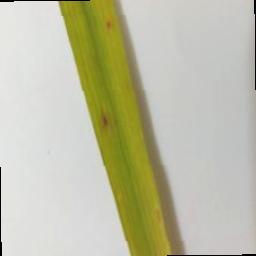
Label: Rice___Brown_Spot